Virtual reality game

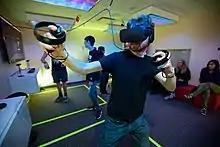
A player using the Oculus Rift, a virtual reality headset, and associated controllers to control a game

A virtual reality game or VR game is a video game played on virtual reality (VR) hardware. Most VR games are based on player immersion, typically through a head-mounted display unit or headset with stereoscopic displays and one or more controllers.